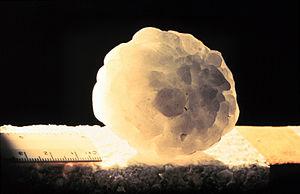
La grêle est un des types solides de précipitations atmosphériques. Elle est constituée de billes disjointes de glace dont le diamètre peut varier de quelques millimètres à une vingtaine de centimètres, mais il est en général de 5 à 50 millimètres. Le code METAR de la grêle est GR.